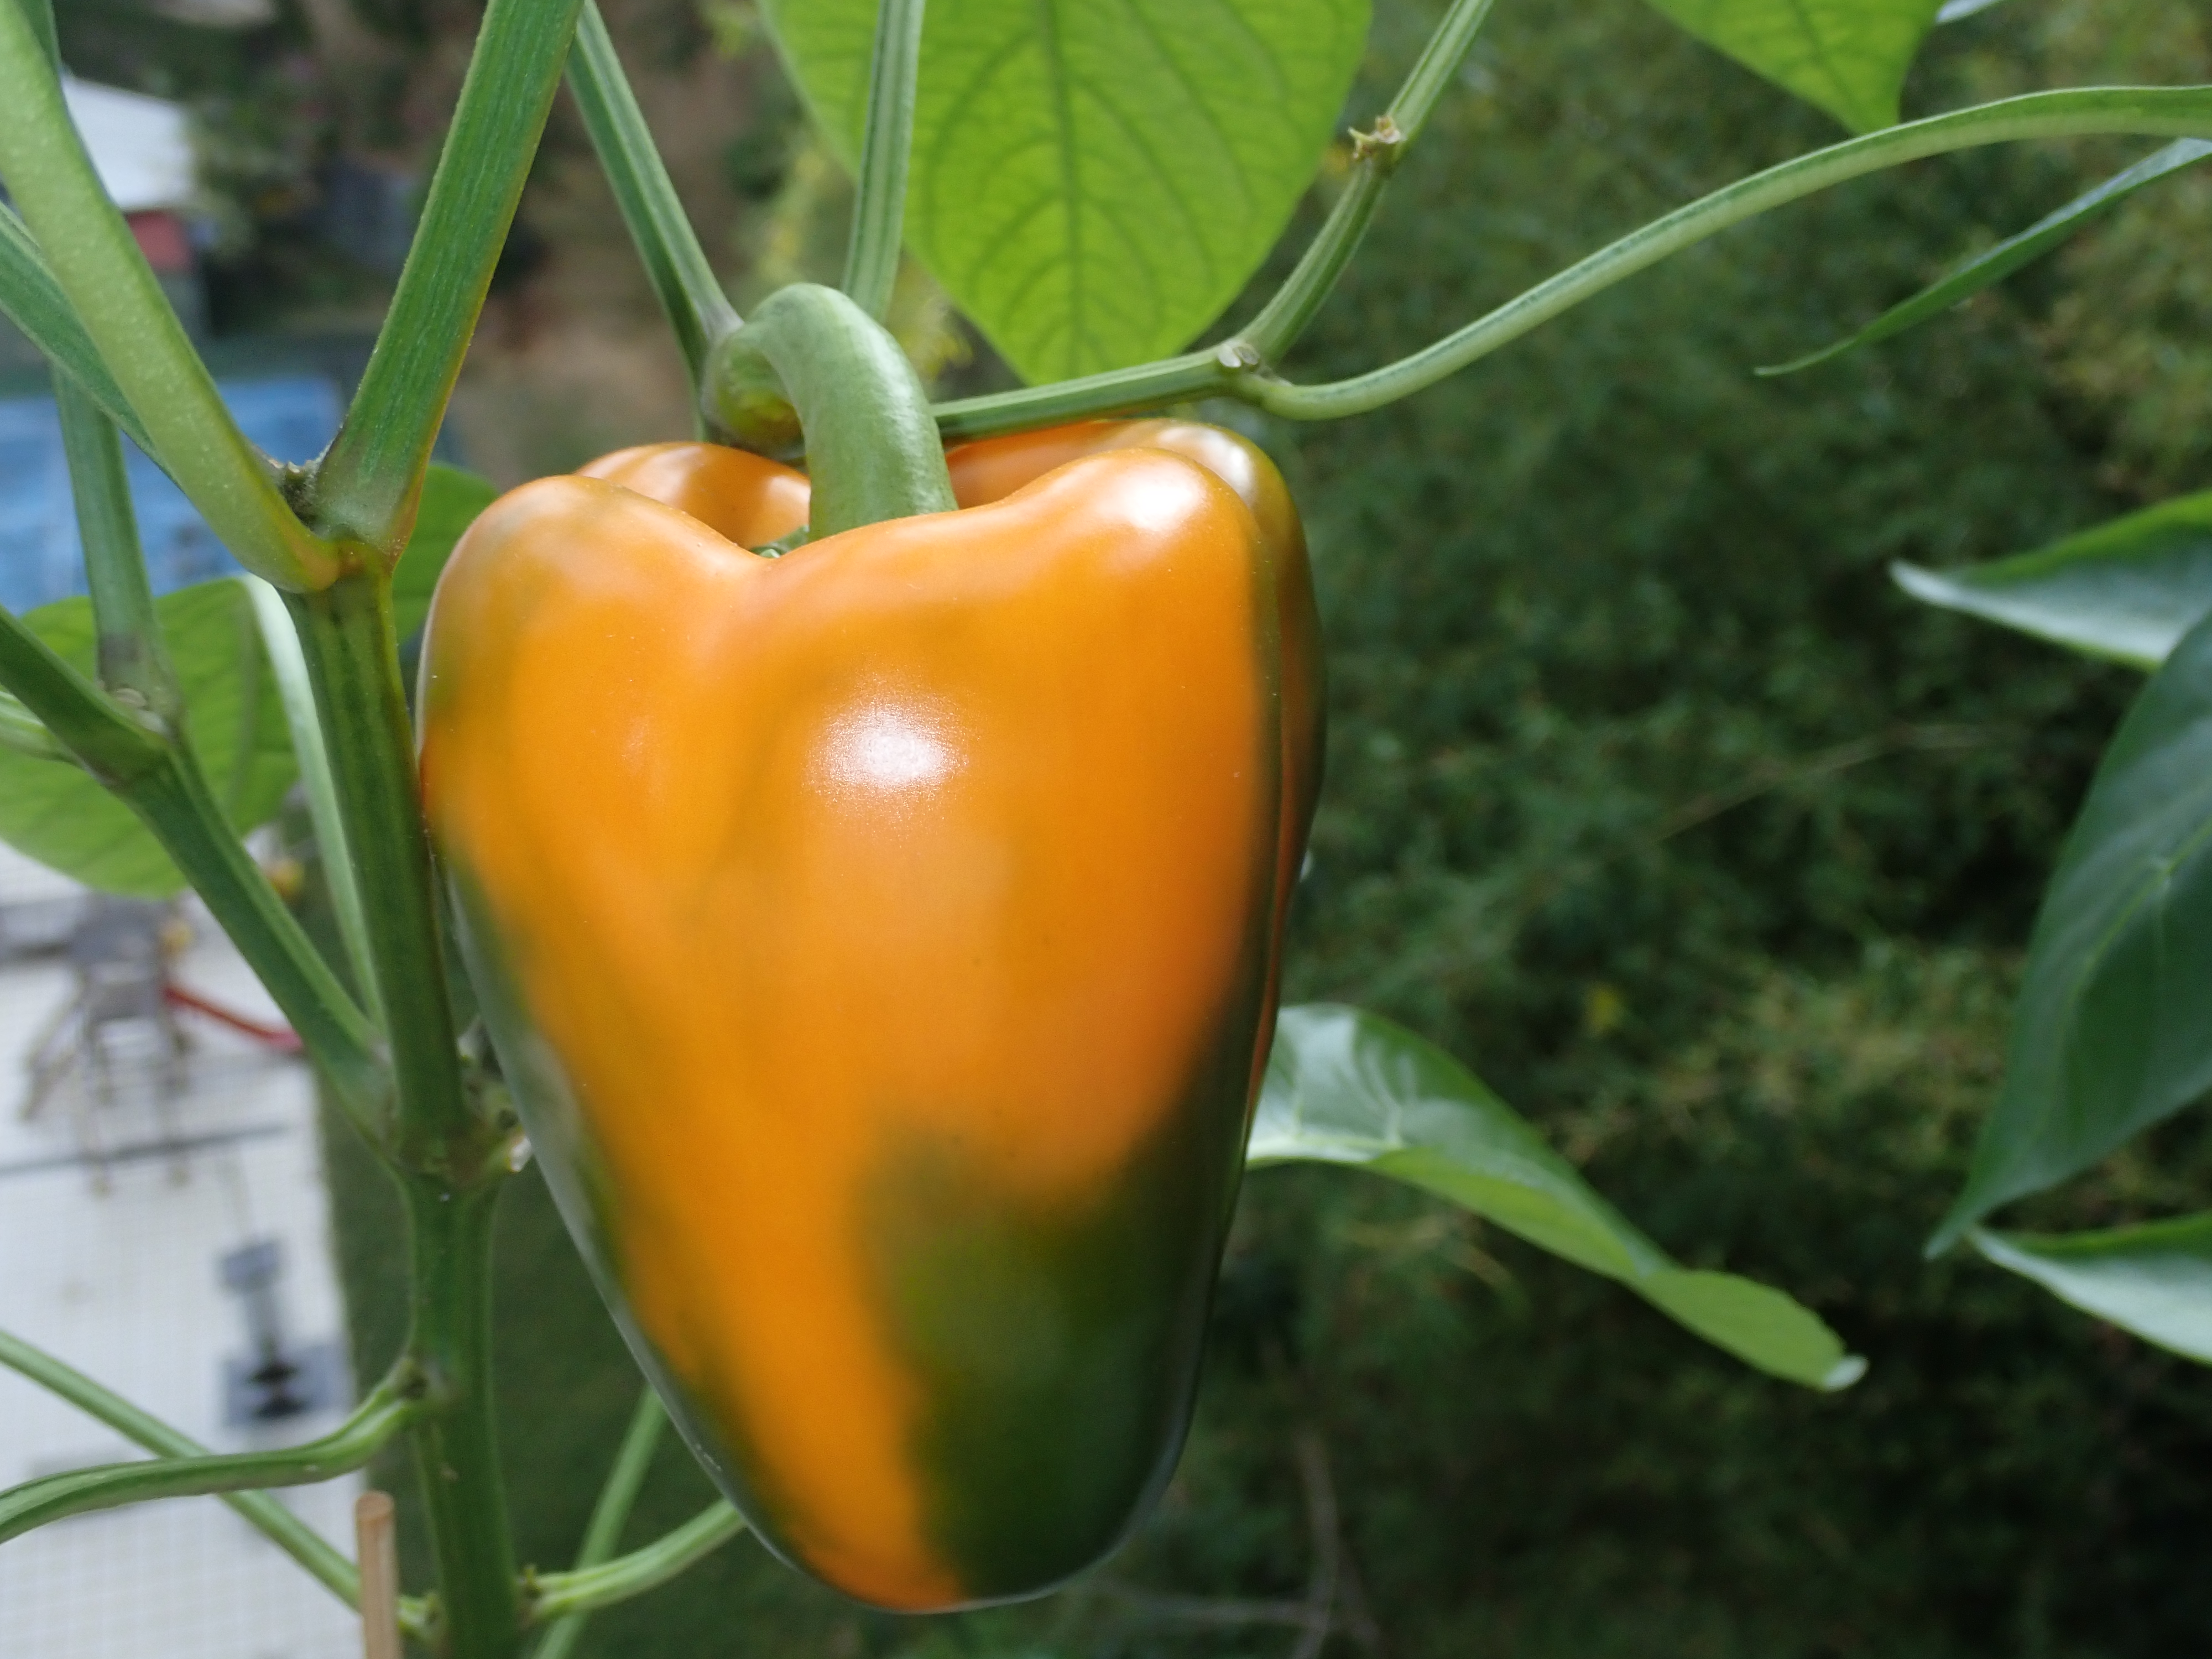
bell pepper, fresh vegetable, vegetable, nature, orange, plant, crop, peppers, bell peppers and chili peppers, chili pepper, produce, natural foods, local food, nightshade family, habanero chili, spice, fruit, yellow pepper, ingredient, capsicum, paprika, serrano pepper, jalapeno